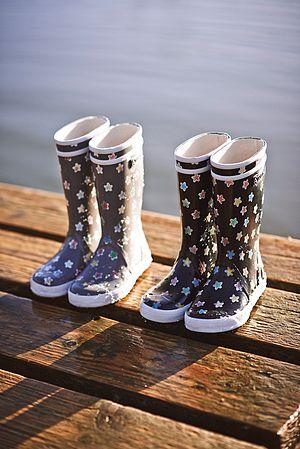
Lollypop
Aigle est une marque française de bottes, chaussures et prêt-à-porter sous laquelle l'entreprise Hutchinson créée en 1853 commercialise initialement ses produits avant que la marque ne devienne en 1994 une entreprise distincte qui appartient désormais à Maus Frères Holding.